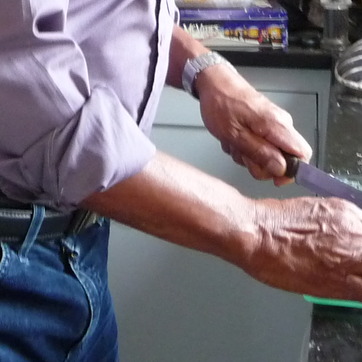
Material: skin